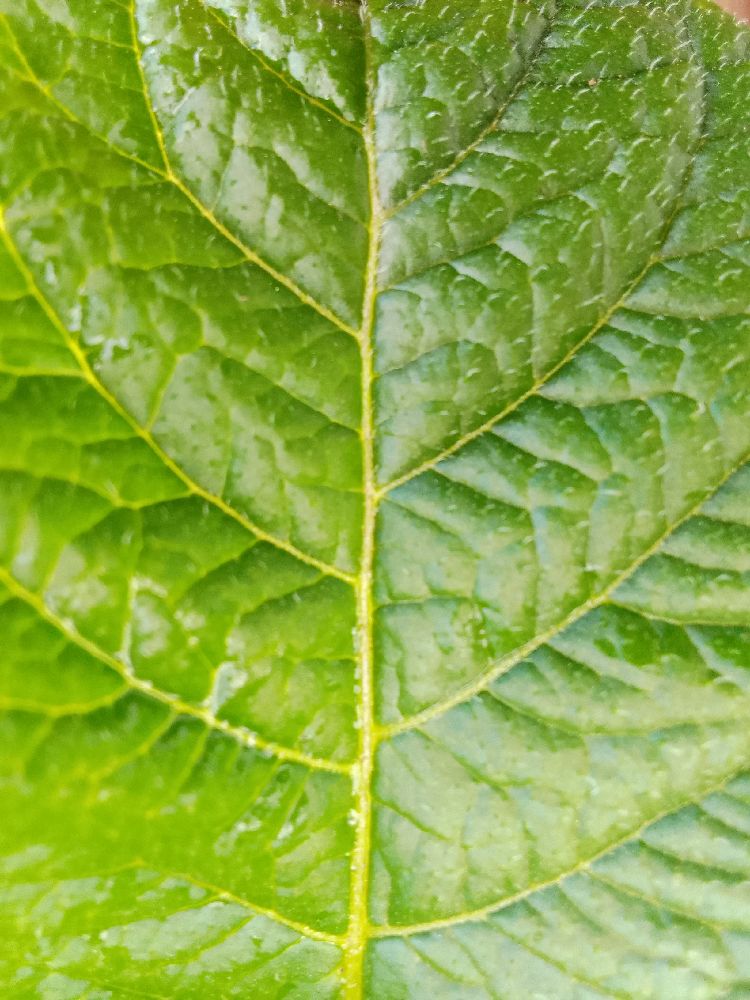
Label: Healthy